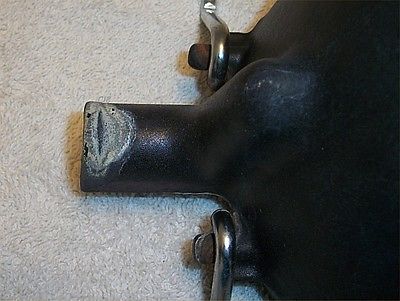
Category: kettle